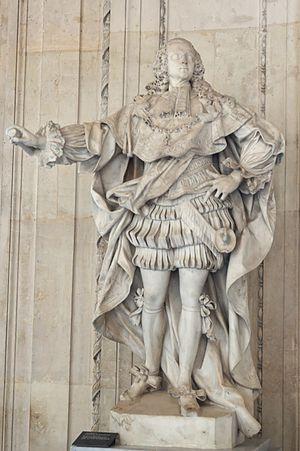
Portrait du duc de Richelieu (1696-1788) en chevalier du Saint-Esprit
L’ordre du Saint-Esprit est un ordre de chevalerie français, fondé le 31 décembre 1578 par Henri III. Pendant les deux siècles et demi de son existence, il est l’ordre de chevalerie le plus prestigieux de la monarchie française.